Ali Riley

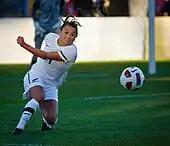
Riley playing for New Zealand in May 2011

Being US-born to a New Zealand father, Riley represented New Zealand at the 2006 Women's U-20 World Cup finals. She made her senior debut in a 5–0 loss to Australia on 6 February 2007, and represented New Zealand at the 2007 FIFA Women's World Cup in China, where they lost 5–0 to Brazil, 2–0 to Denmark and 2–0 to China.